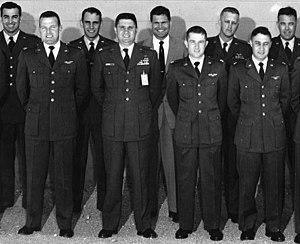
Leroy Gordon Cooper Jr., dit Gordon Cooper et surnommé Gordo, né le 6 mars 1927 à Shawnee et mort le 4 octobre 2004 à Ventura, est un ingénieur aérospatial américain, un pilote d'essai, un pilote de l'armée de l'air des États-Unis et le plus jeune des sept astronautes du programme Mercury qui inaugure les vols spatiaux avec équipage aux États-Unis.